44th Air Defense Artillery Regiment

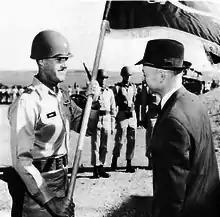
Lt. Col. Patrick W. Powers receives the 2nd/44th's colors from Dr. Finn J. Larsen during an organization ceremony at Ft. Sill, Oklahoma.

The 2nd Missile Battalion, 44th Artillery Regiment was the first Pershing 1 missile battalion in June 1962 under the 1st Field Artillery Missile Brigade at Fort Sill, Oklahoma. Lt. Col. Patrick W. Powers took command on 13 October 1962, receiving the colors from Dr. Finn J. Larsen, assistant secretary of the Army. On 1 September 1971 the 2/44th was deactivated and reformed as the 3rd Battalion, 9th Field Artillery Regiment.